Kamal Haasan's unrealized projects

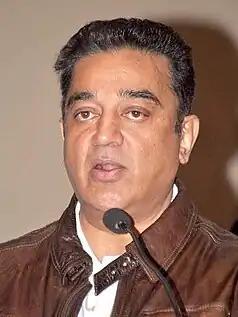
Haasan in 2012

During his long career, Indian film actor-director Kamal Haasan has worked on a number of projects which never progressed beyond the pre-production stage under his acting commitments or direction. Some of these projects fell into development hell or were officially cancelled.